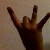
The image shows a hand gesture representing the number 8 in Indian Sign Language.